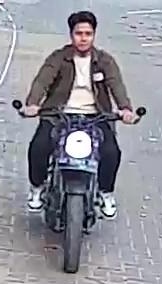
person-with-helmet: 0
person-without-helmet: 1